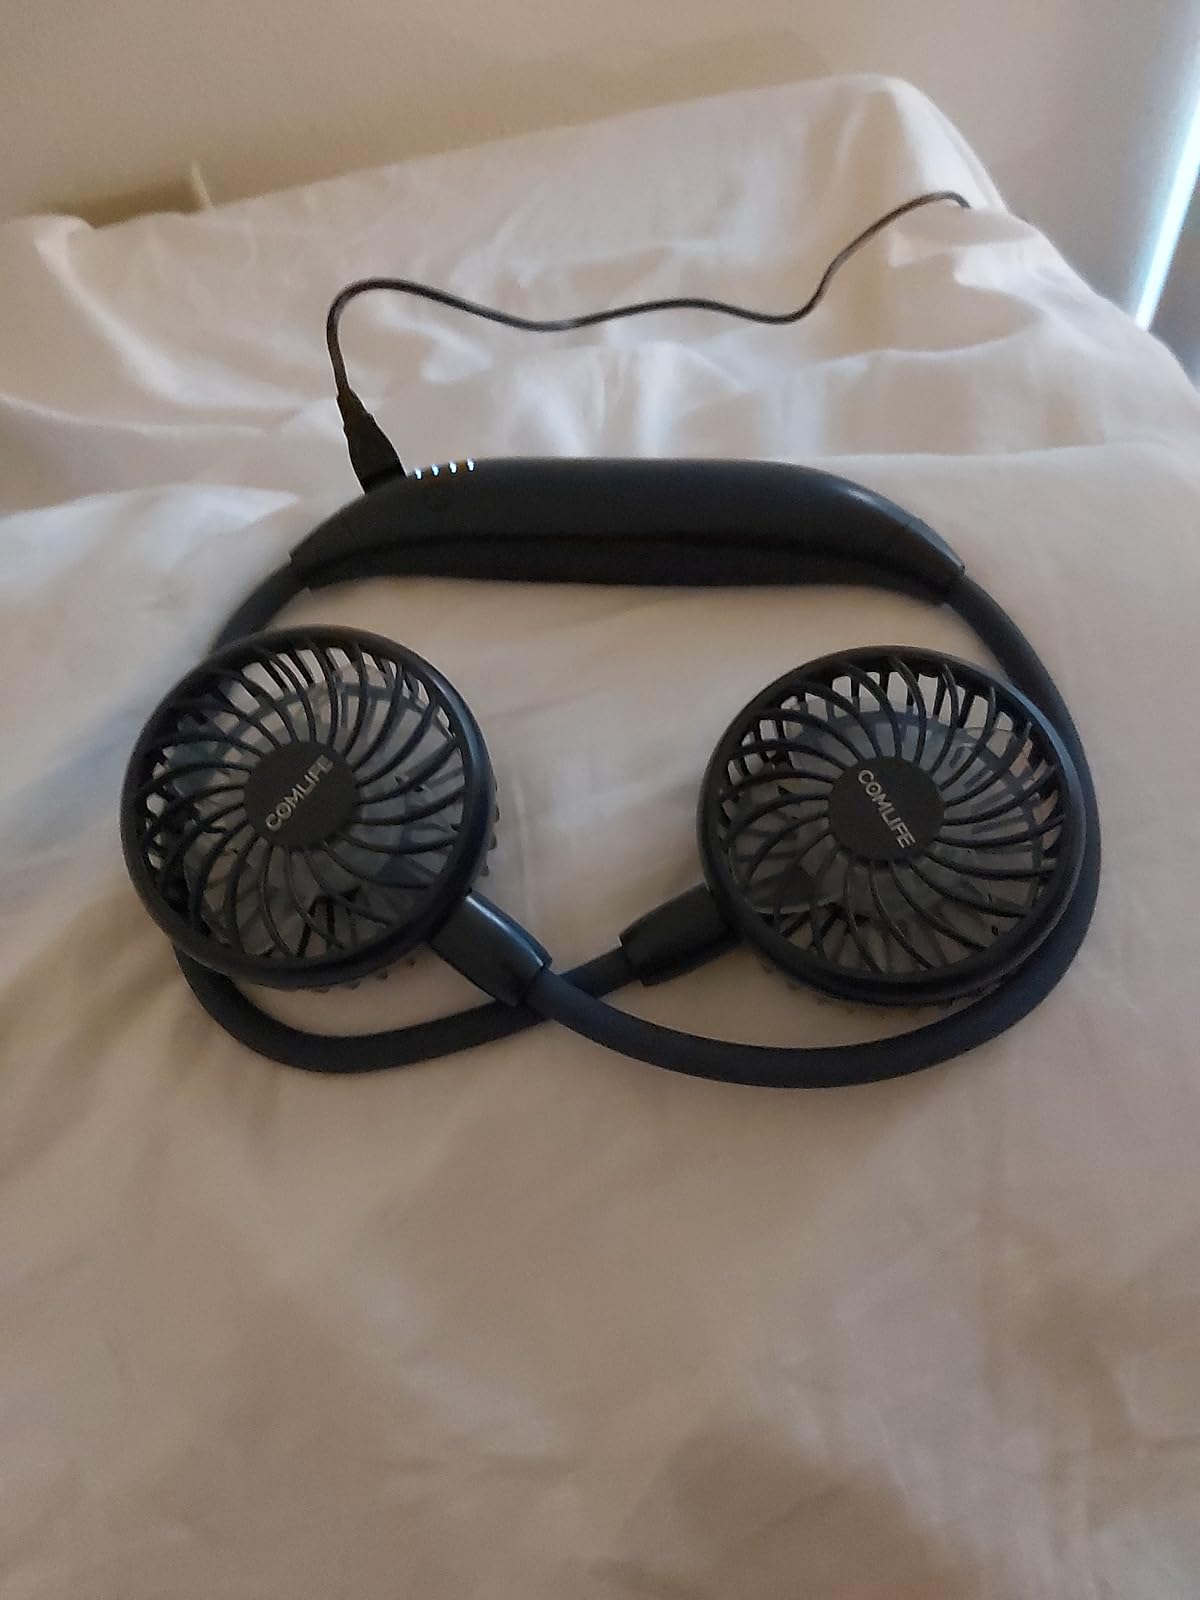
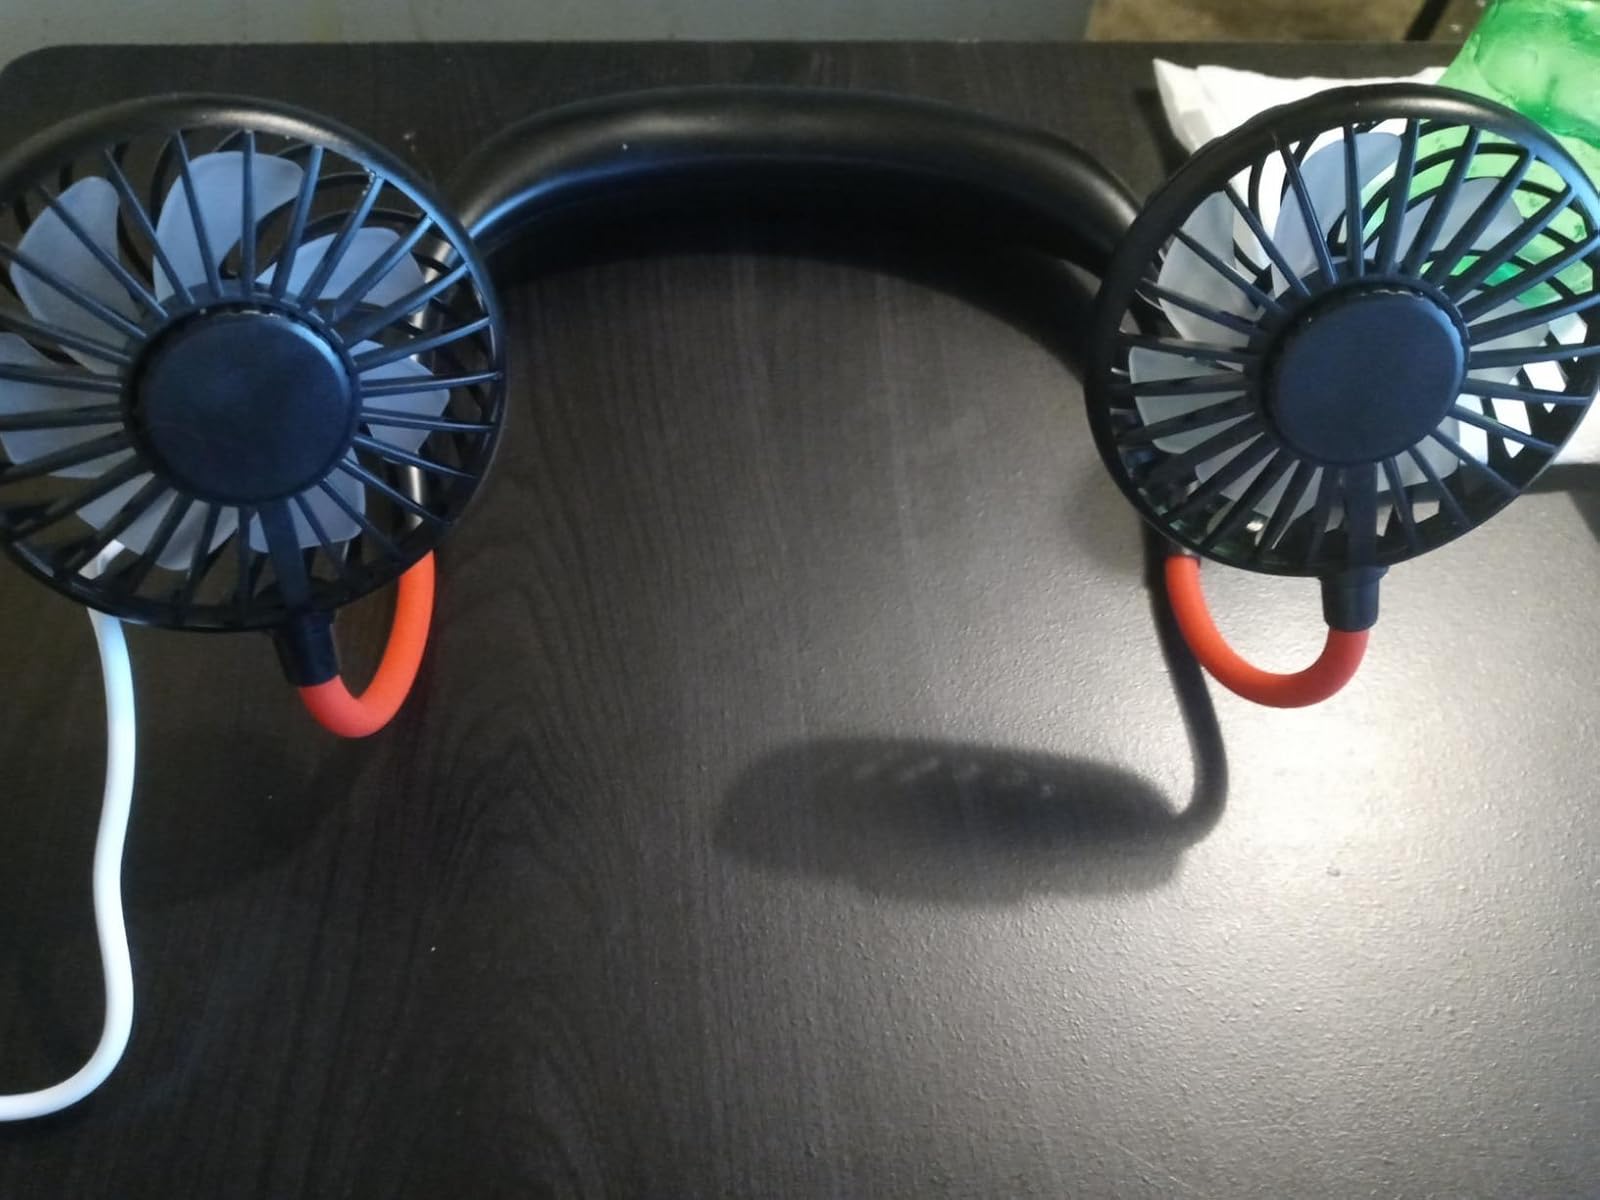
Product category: fan
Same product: no